Piedmont Mountains

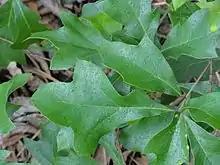
The Georgia Oak, an uncommon species found predominately on Stone Mountain in Georgia

The native plants and animals on these mountains vary in diversity. Many of the plants that can be found in the Appalachian Mountains to the west may be found isolated upon these hills. Consequently, much of the vegetation common to the Piedmont may be sited here as well and lead to hybridization or species exclusively found at particular sites. This fact alone sometimes lead to an areas protection as well as the notoriety of the location itself being an oddity.